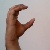
The image shows a hand gesture representing the letter 'C' in Indian Sign Language.